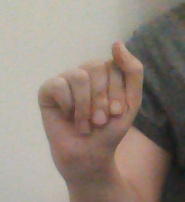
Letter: saad